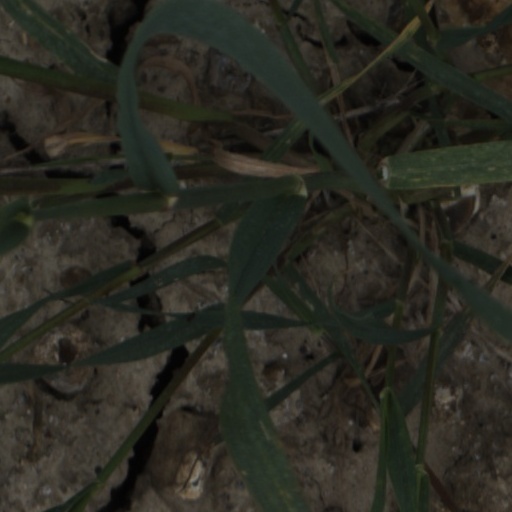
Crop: wheat